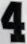
Number: 4